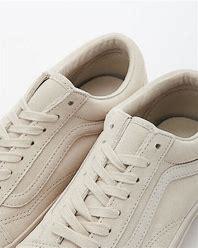
Brand: Vans
Model: UA Old Skool 36 DX